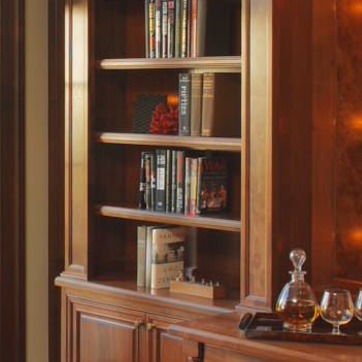
Material: paper